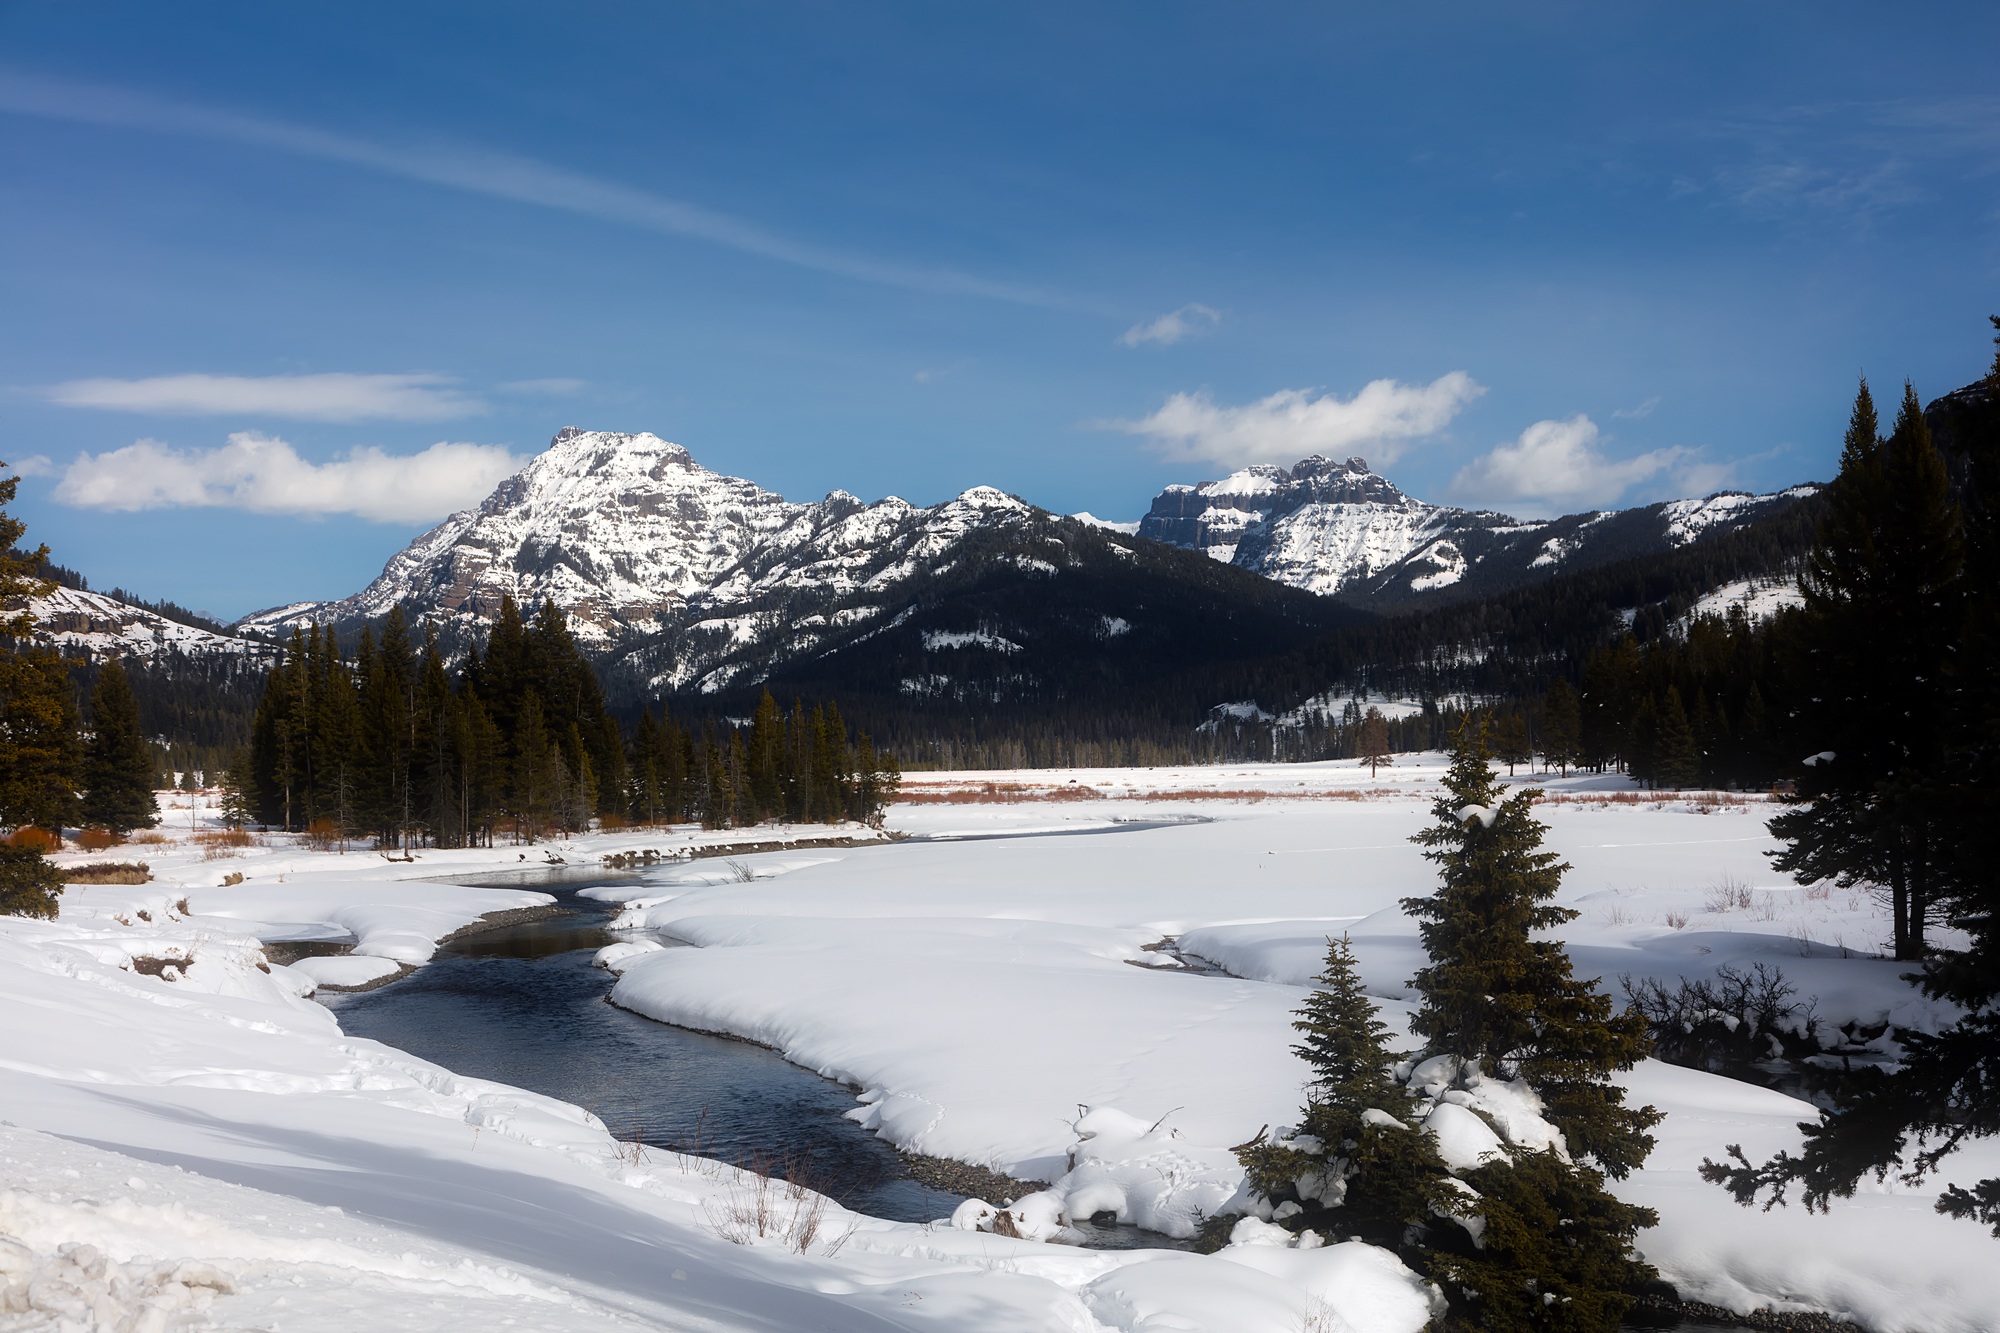
landscape, water, nature, forest, wilderness, mountain, snow, winter, field, meadow, countryside, lake, river, valley, mountain range, country, travel, ice, rural, scenic, weather, tourism, national park, season, ridge, yellowstone, trees, outdoors, woods, mountains, alps, plateau, wyoming, piste, mountain pass, mountainous landforms